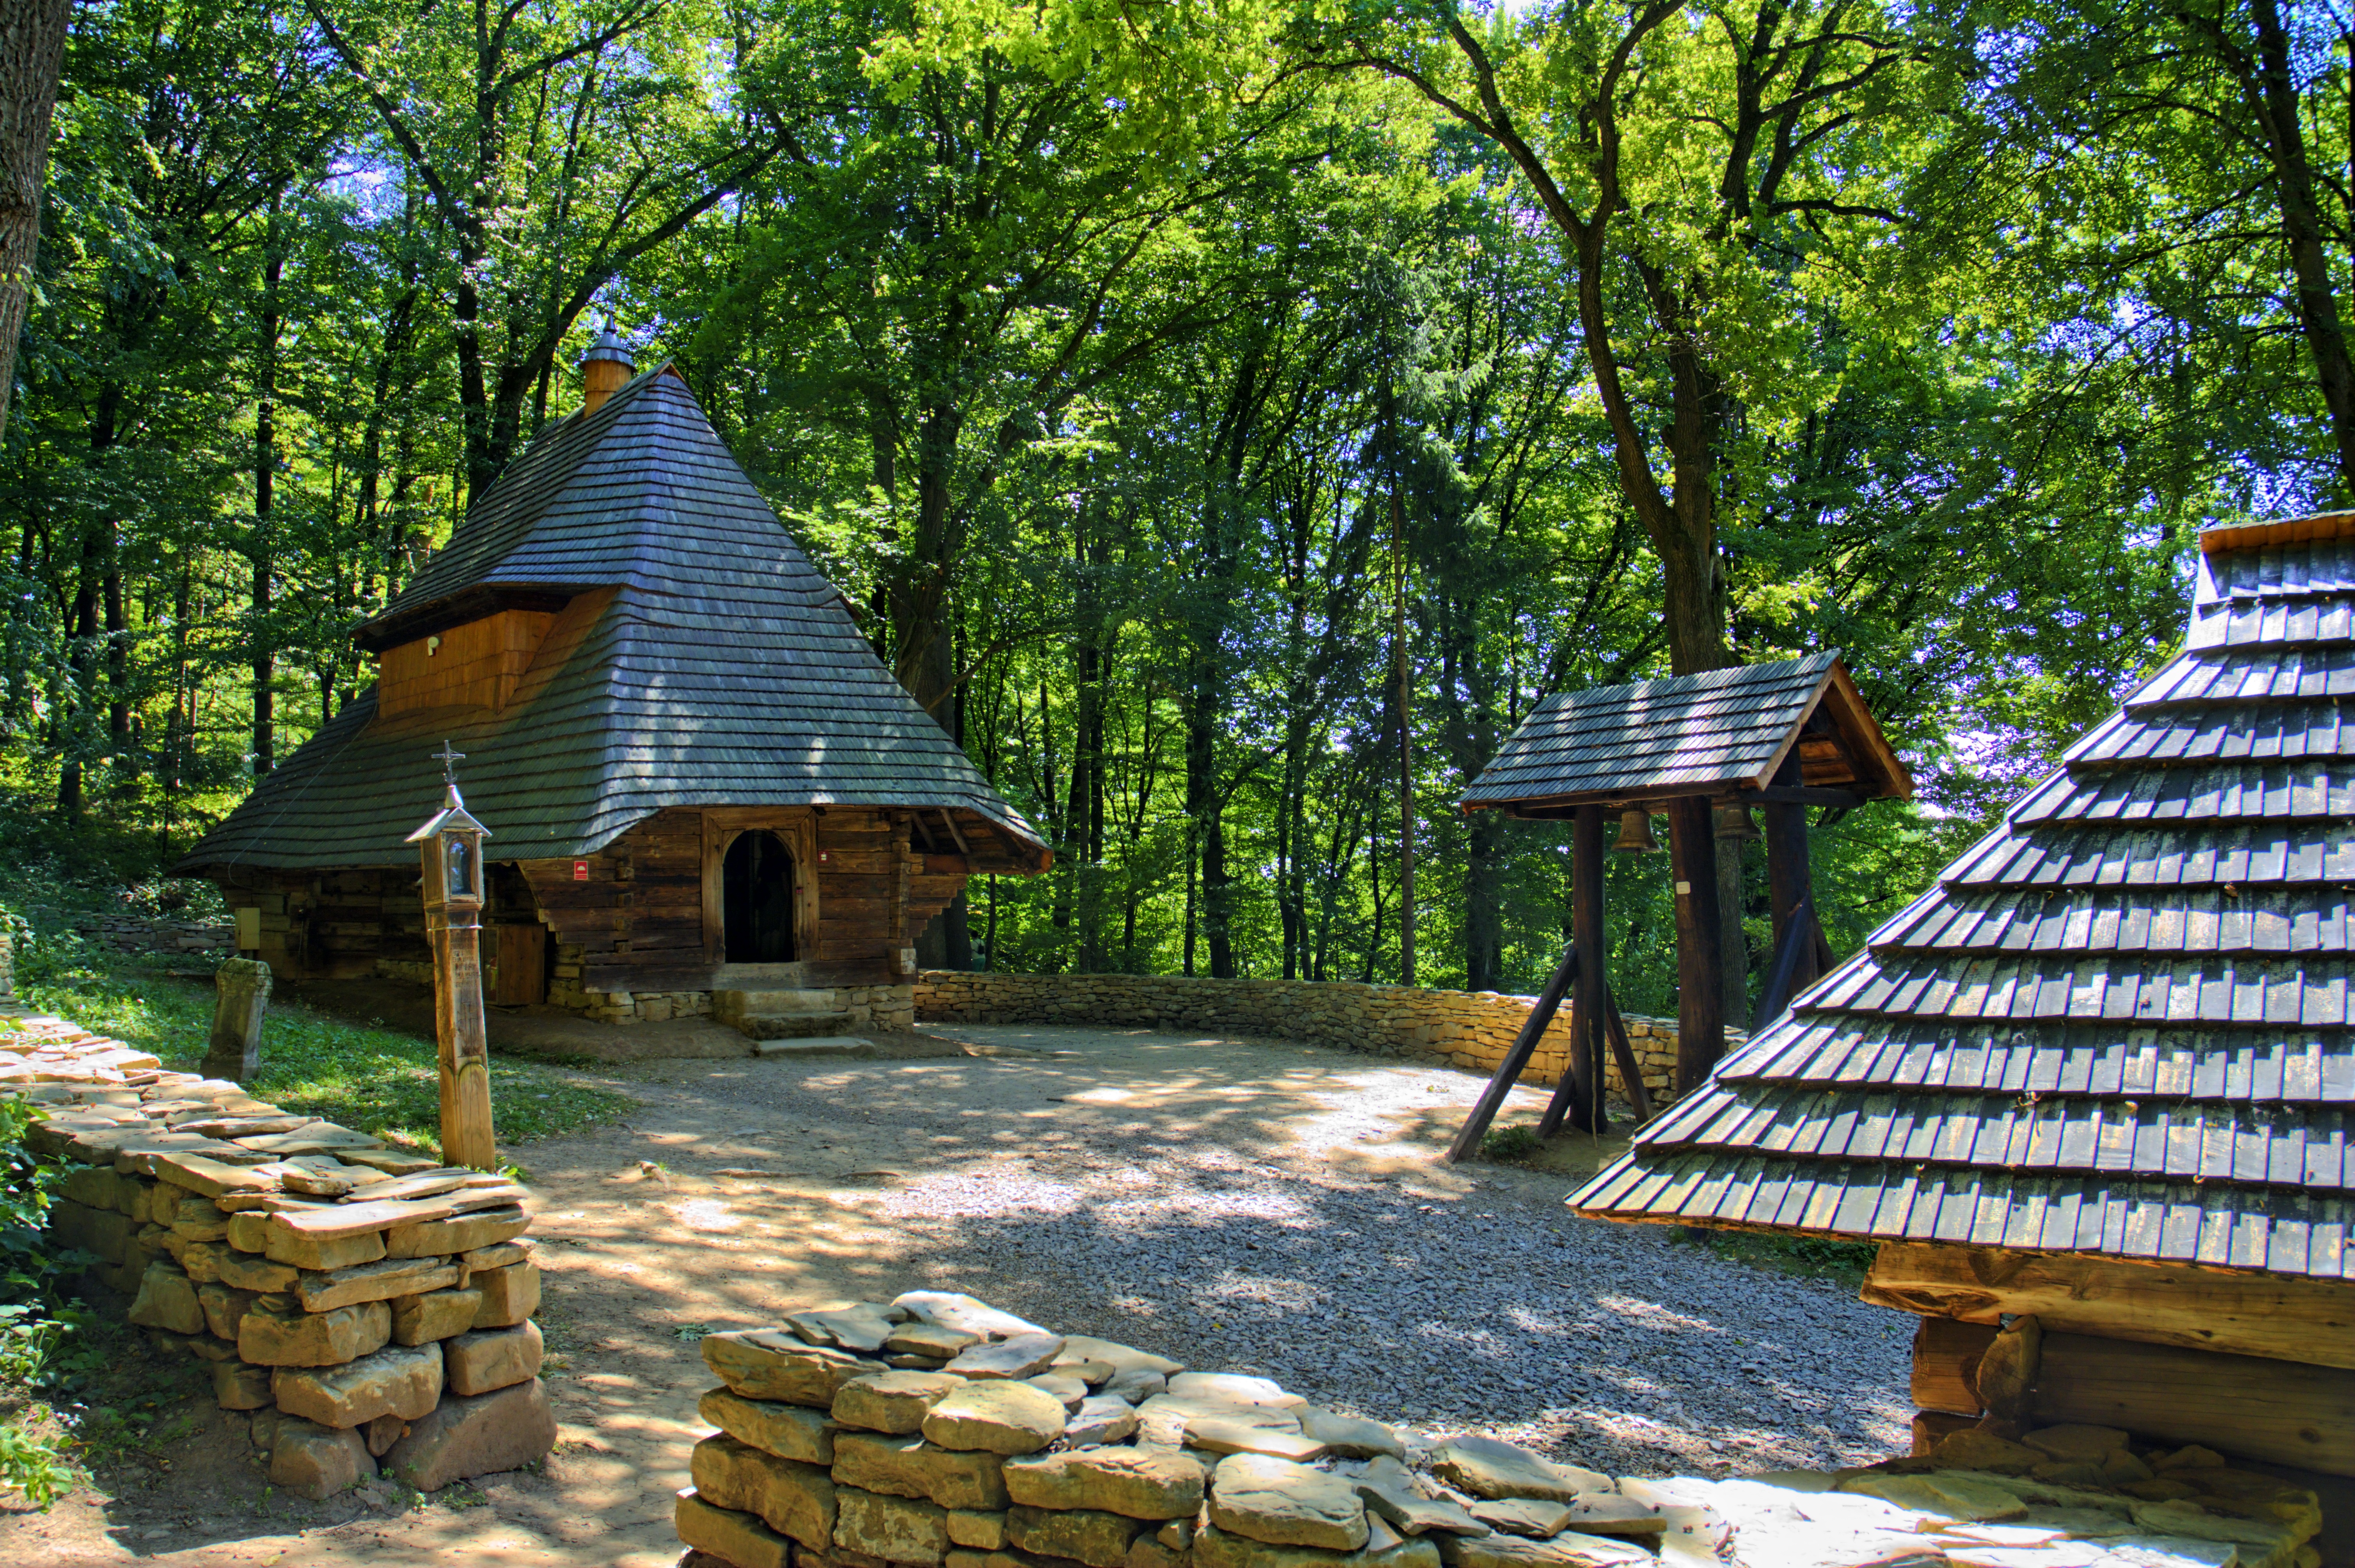
grass, architecture, old, monument, hut, village, cottage, tourism, temple, resort, straw, poland, shrine, estate, log cabin, the roof of the, the museum, thatched, rural architecture, rural area, open air museum, rural cottage, wooden balls, sanok